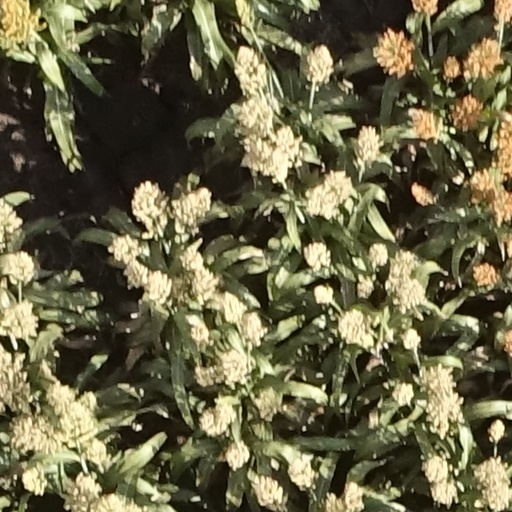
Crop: sorghum